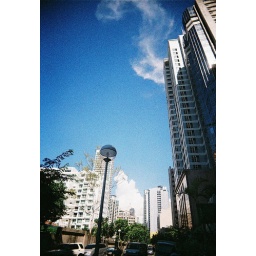
lamp post and building along leviste. shot taken by JM